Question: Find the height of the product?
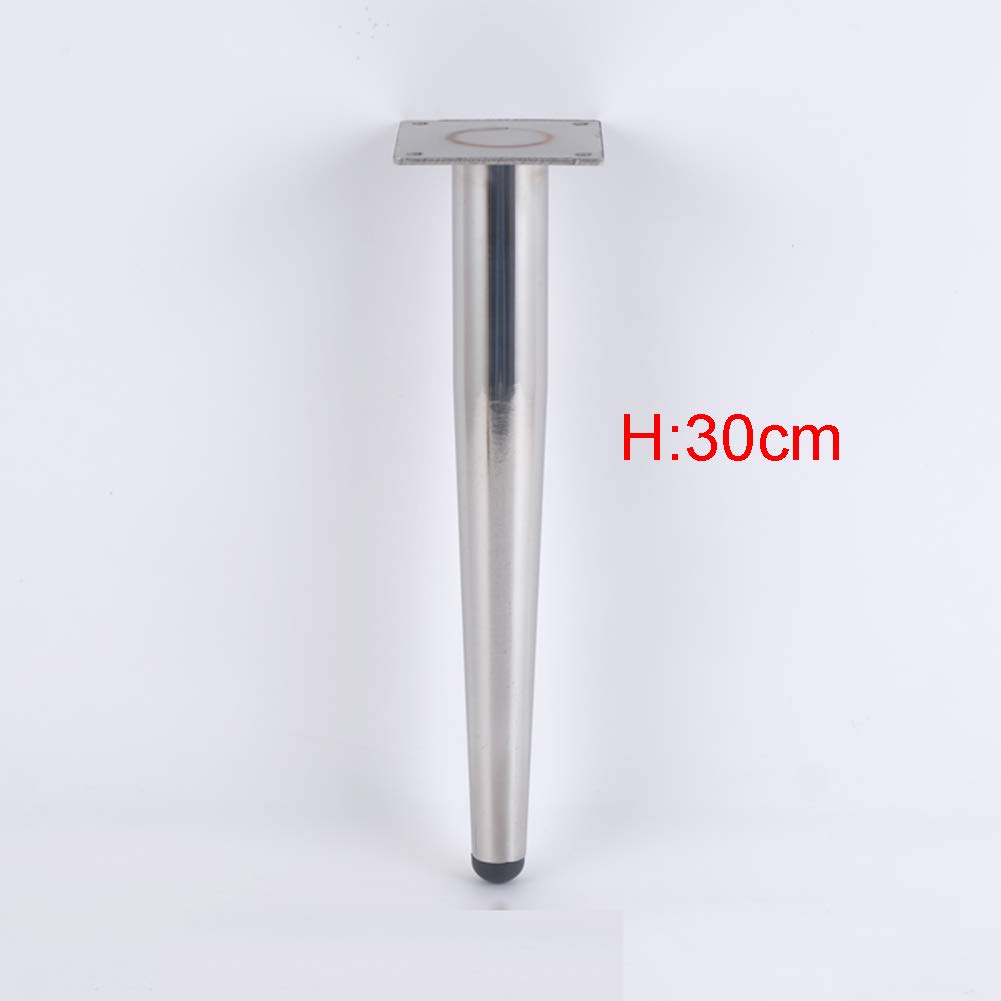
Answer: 30.0 centimetre